Mayilu

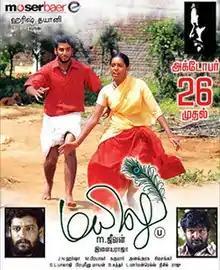
Poster

Mayilu is a 2012 Indian Tamil-language film directed by M. Jeevan and produced by actor Prakash Raj, starring Shri, Shammu and Vidharth. The film, which was in the production stage since 2008, got released only on 26 October 2012. It marked the last film of Shammu.